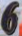
Number: 6